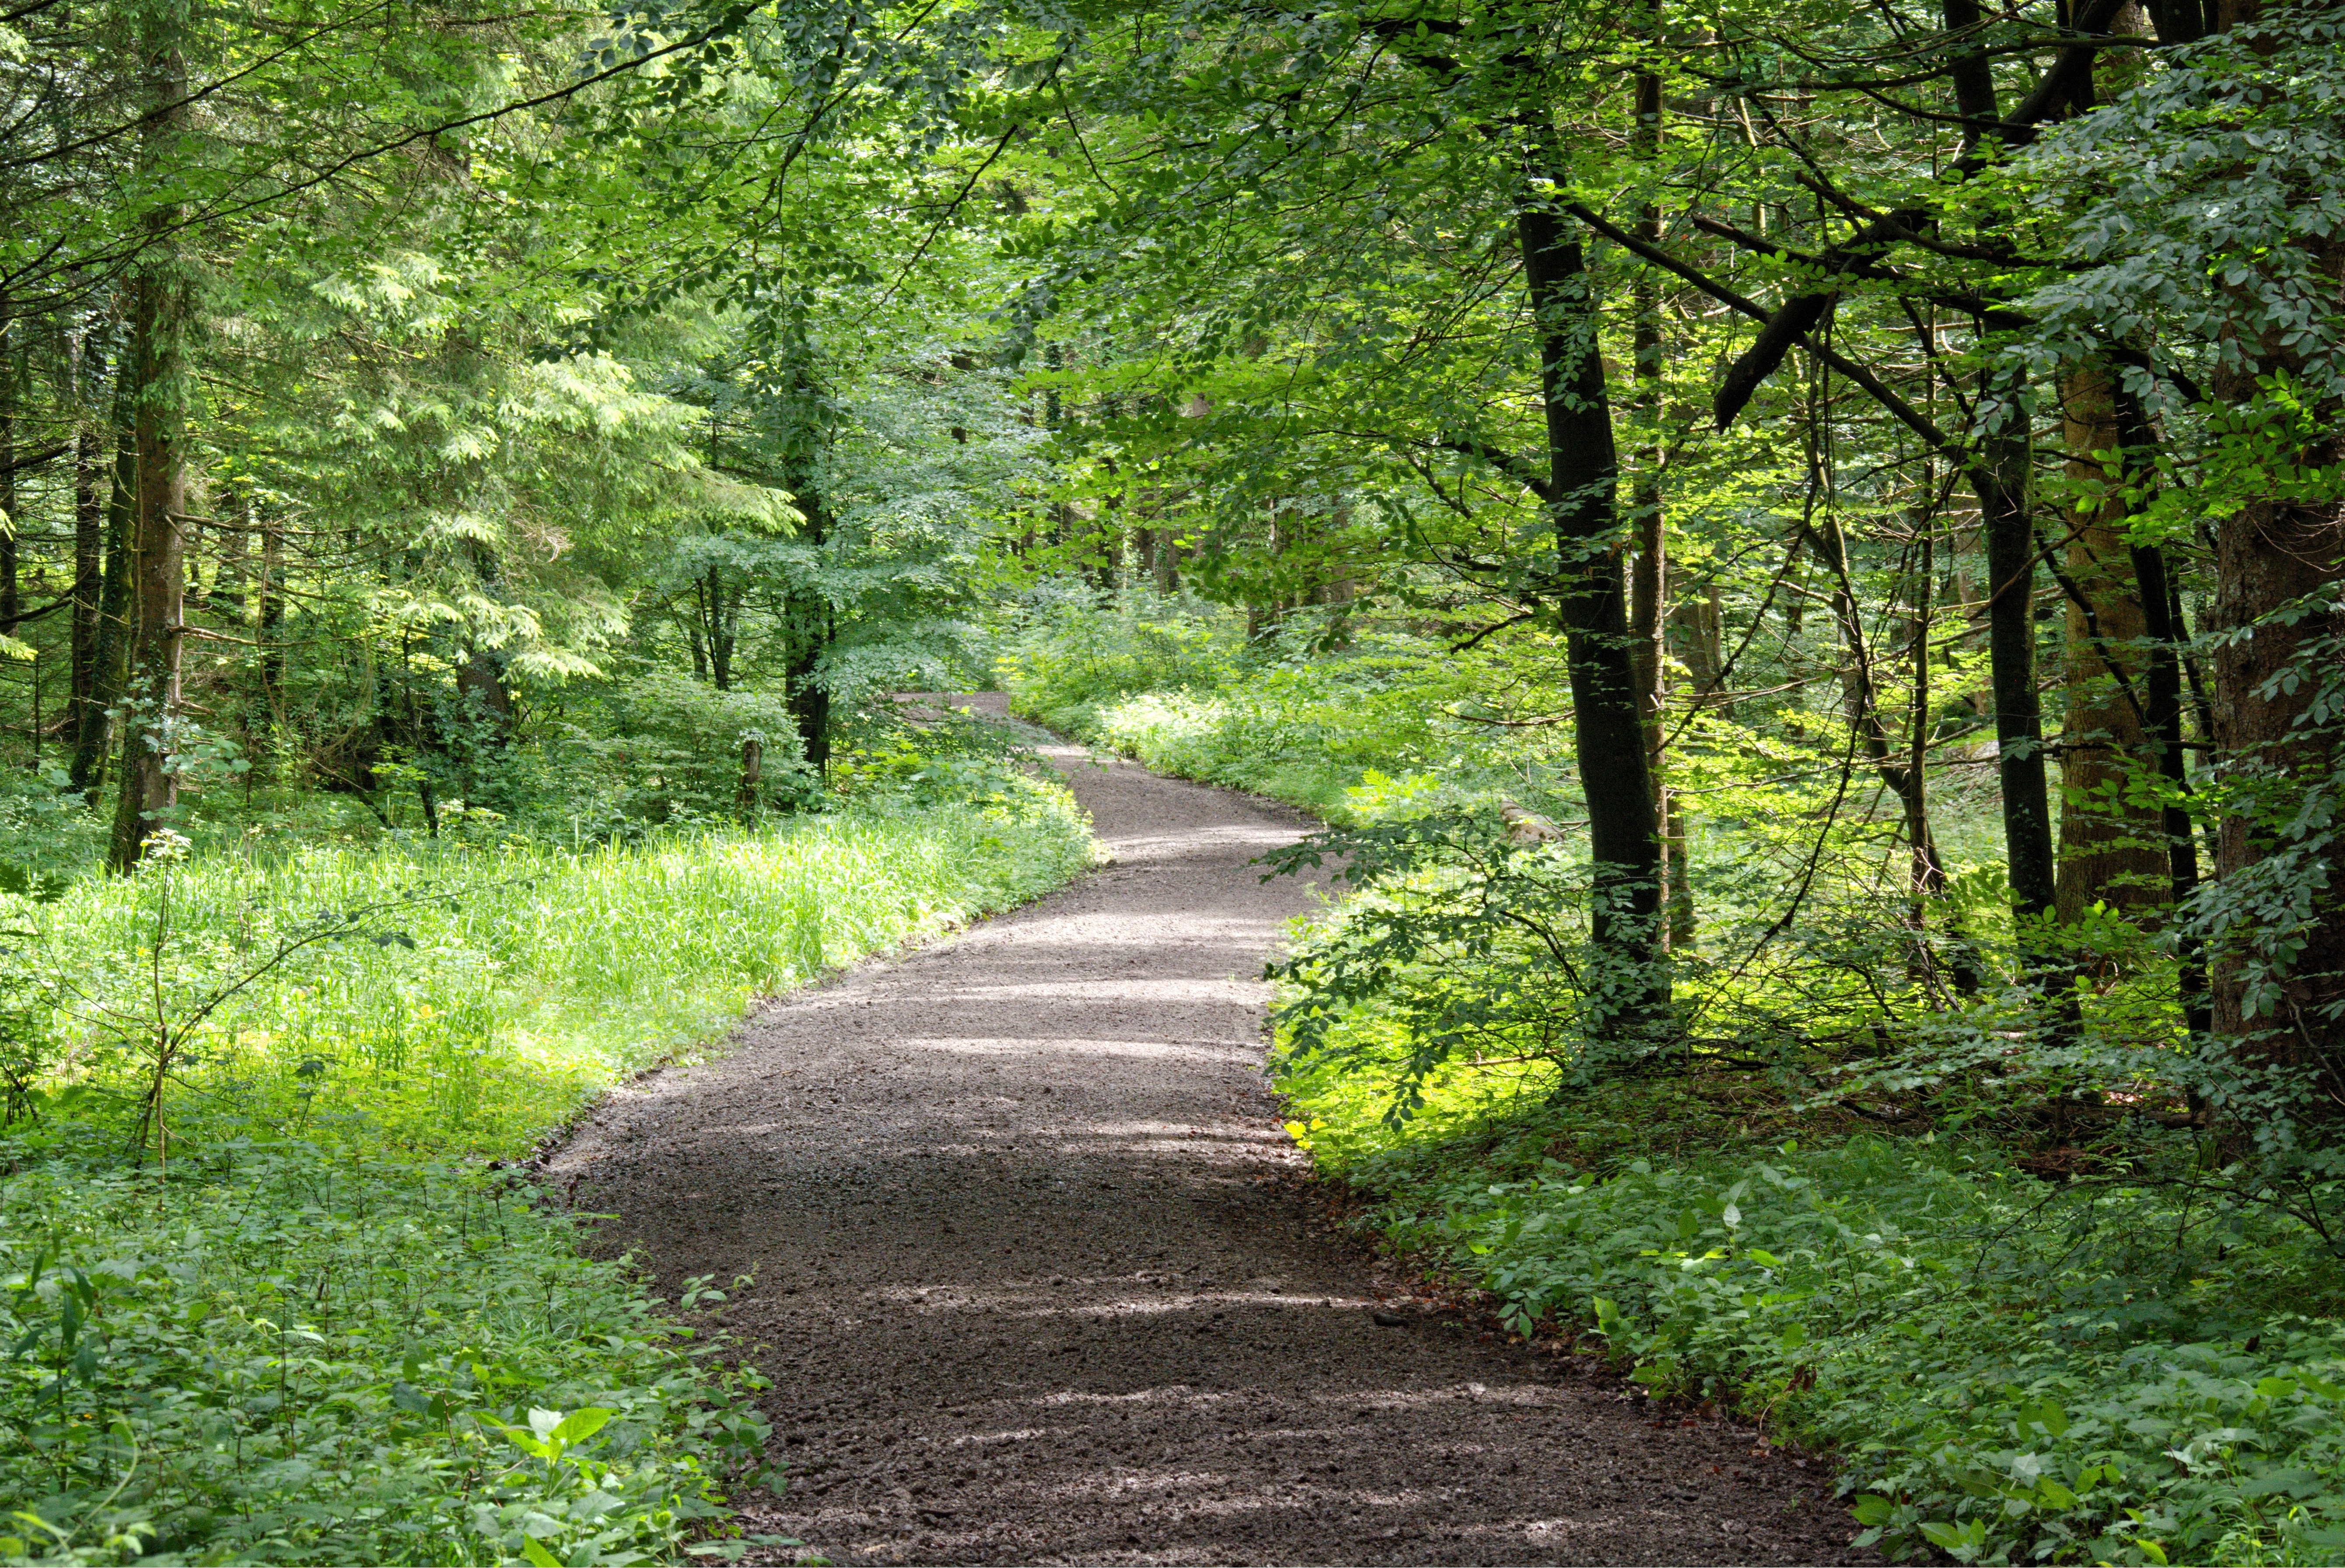
tree, nature, forest, hiking, trail, meadow, sunlight, leaf, stream, green, jungle, autumn, park, holiday, leisure, trees, rainforest, bushes, deciduous, woodland, habitat, away, ecosystem, recovery, forest path, biome, old growth forest, natural environment, temperate broadleaf and mixed forest, temperate coniferous forest